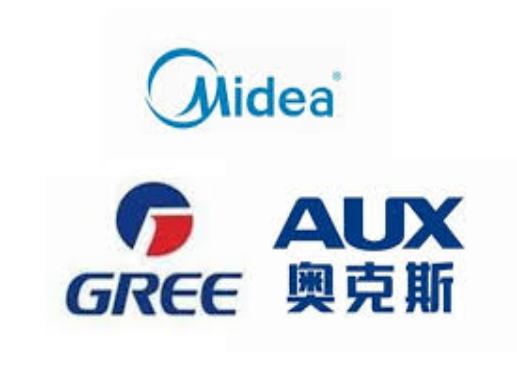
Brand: auxx-2
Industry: Electronic